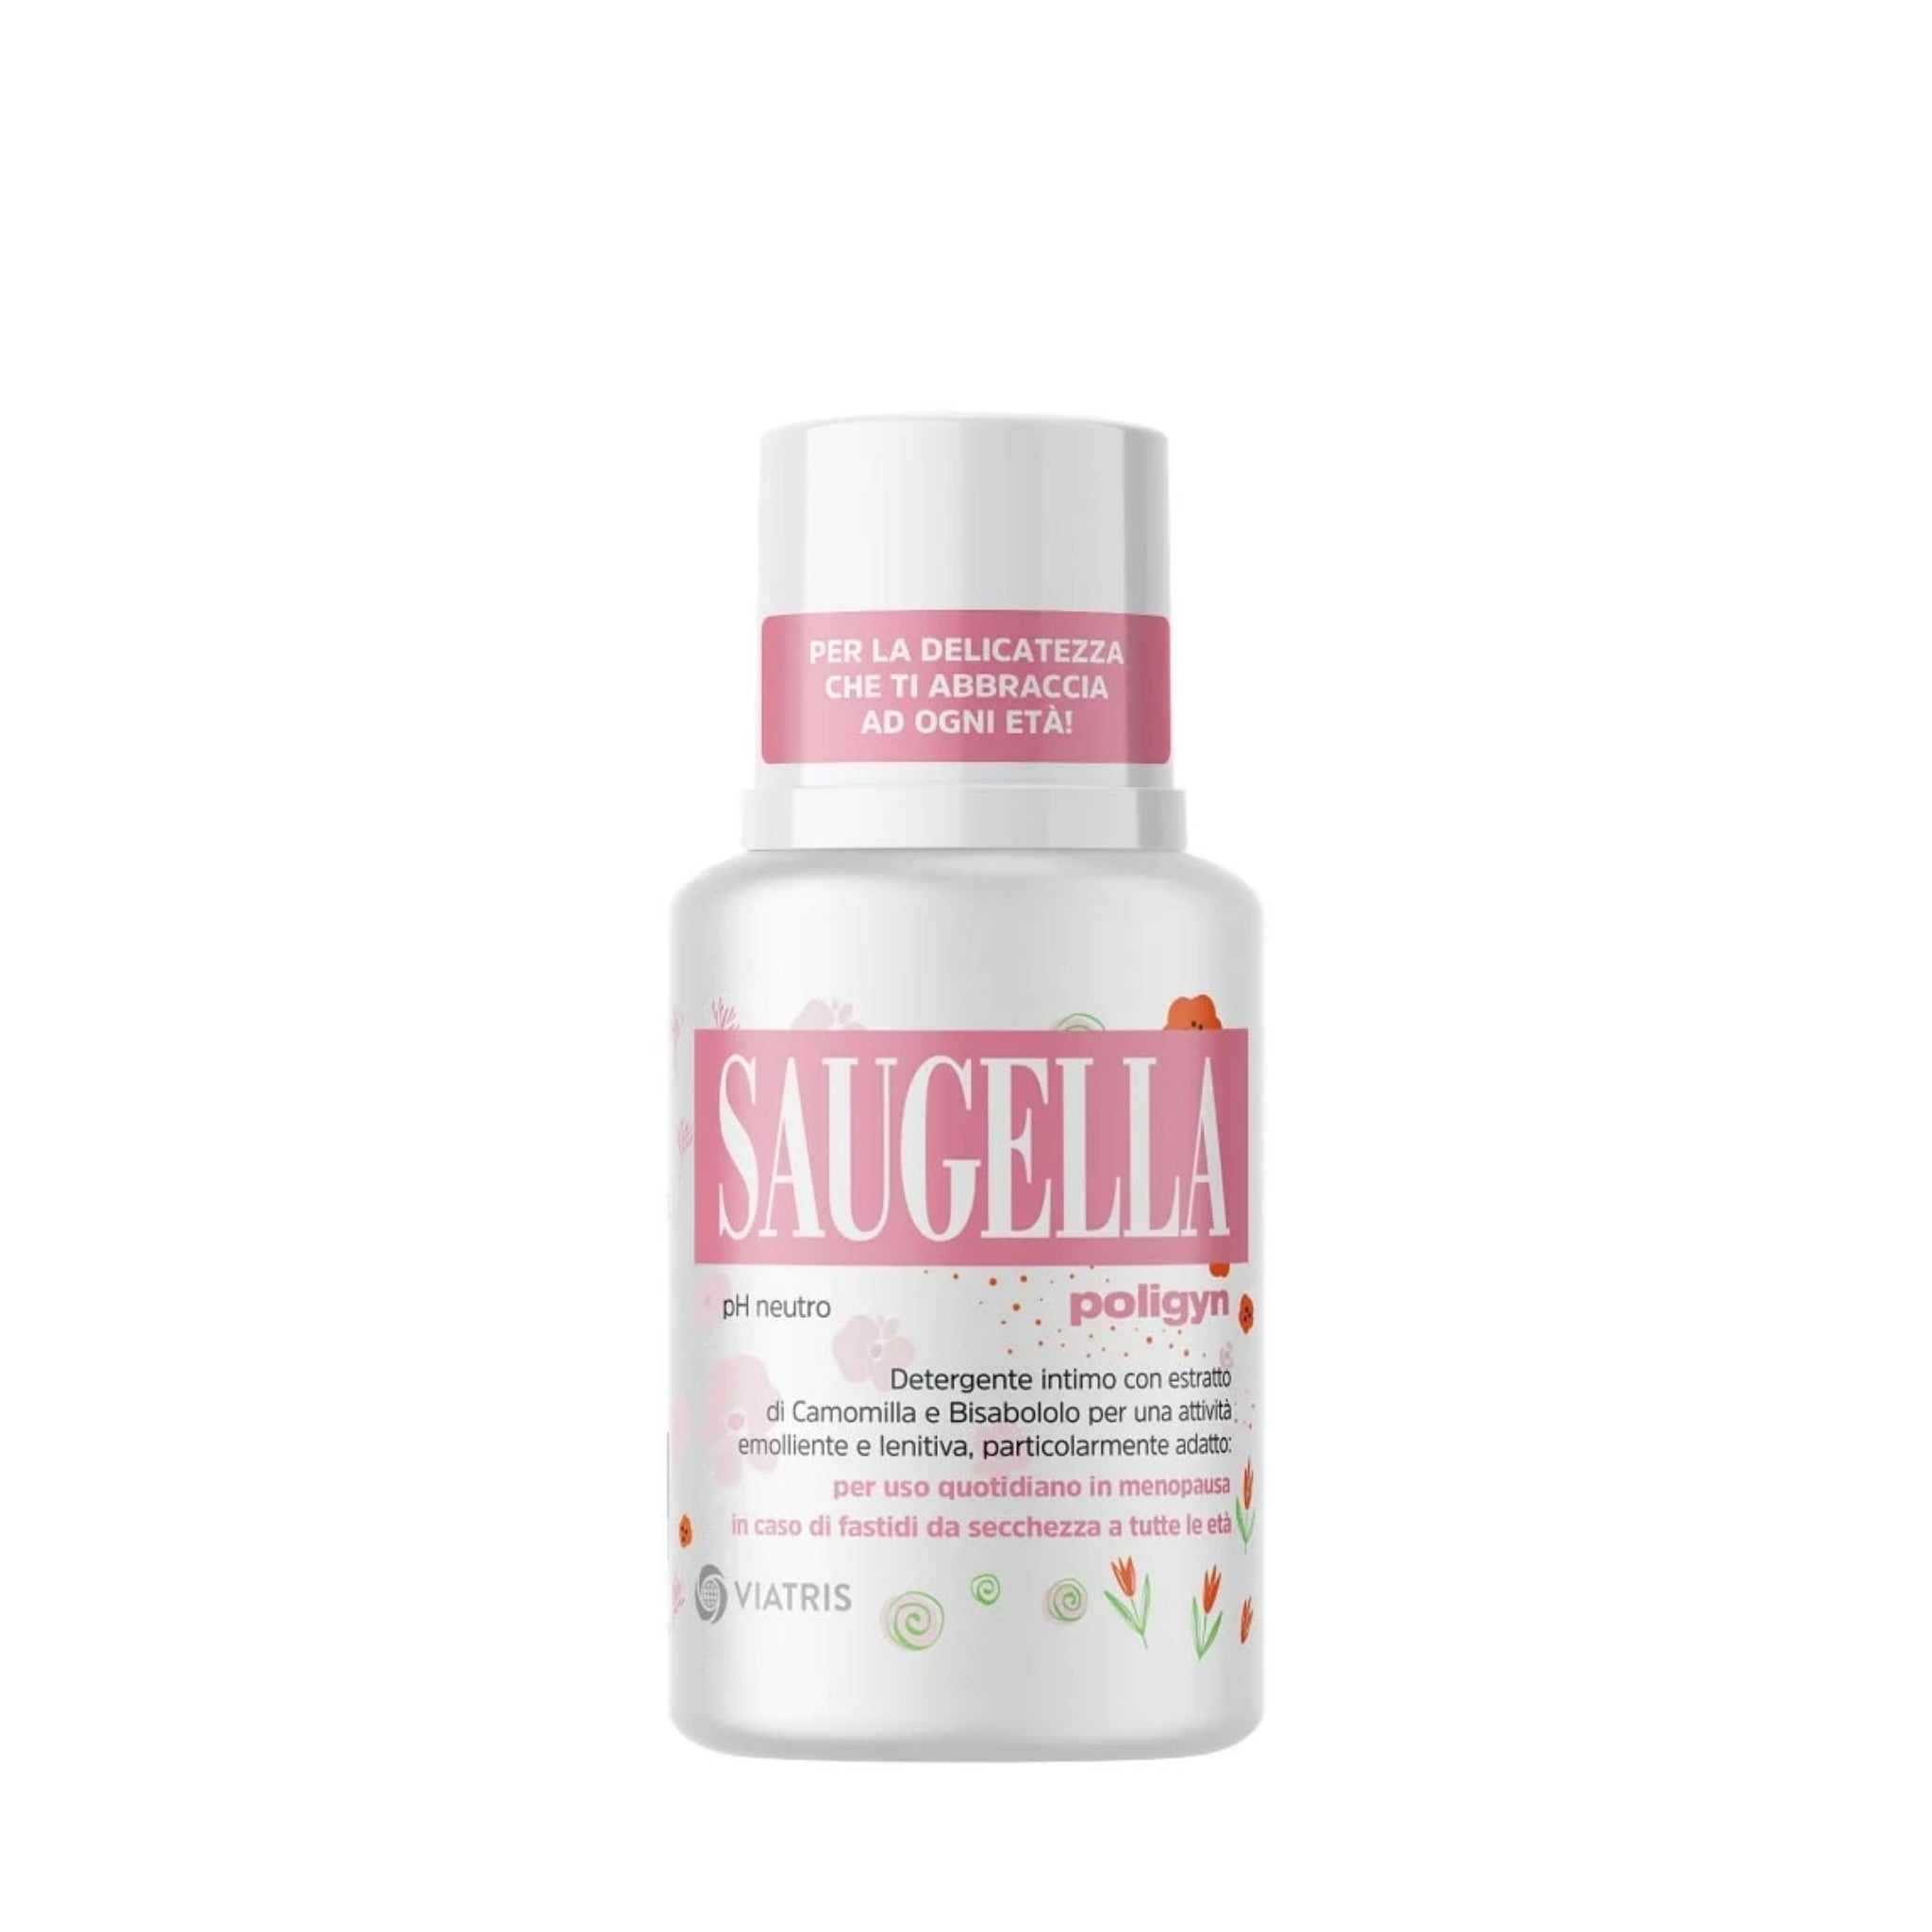
Meda Pharma | Saugella Poligyn Detergente Intimo pH Neutro – 100ml
Saugella Poligyn è un detergente intimo a pH neutro, formulato con estratti naturali di camomilla e bisabololo. È studiato per l'igiene intima quotidiana delle donne in menopausa e per tutte le età in caso di fastidi da secchezza vulvare, prurito o bruciore. La sua composizione delicata rispetta l'equilibrio fisiologico dell'area vulvare, offrendo un'azione lenitiva ed emolliente. Caratteristiche principali: pH: Neutro, ideale per l'uso quotidiano Ingredienti: Estratto di camomilla e bisabololo Indicazioni: Igiene intima quotidiana, secchezza vulvare, prurito, bruciore Formato: Flacone da 100 ml Modalità d'uso: Agitare bene prima dell'uso. Utilizzare come un normale detergente intimo, diluendo una piccola quantità con acqua. Risciacquare accuratamente. Uso esterno. Conservazione: Conservare in luogo fresco e asciutto. Validità dopo la prima apertura: 12 mesi.
Brand: Meda Pharma
Category: Health & Beauty > Personal Care > Feminine Sanitary Supplies > Feminine Douches